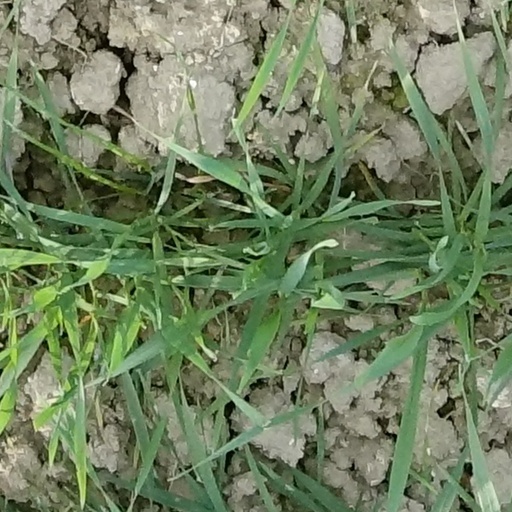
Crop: wheat